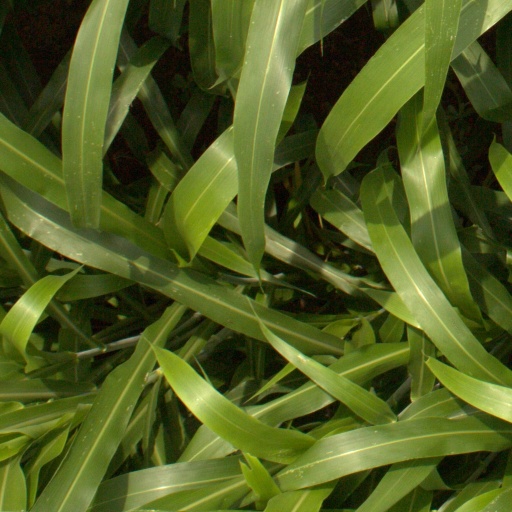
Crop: sorghum